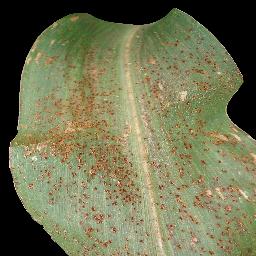
Label: Corn___Common_rust